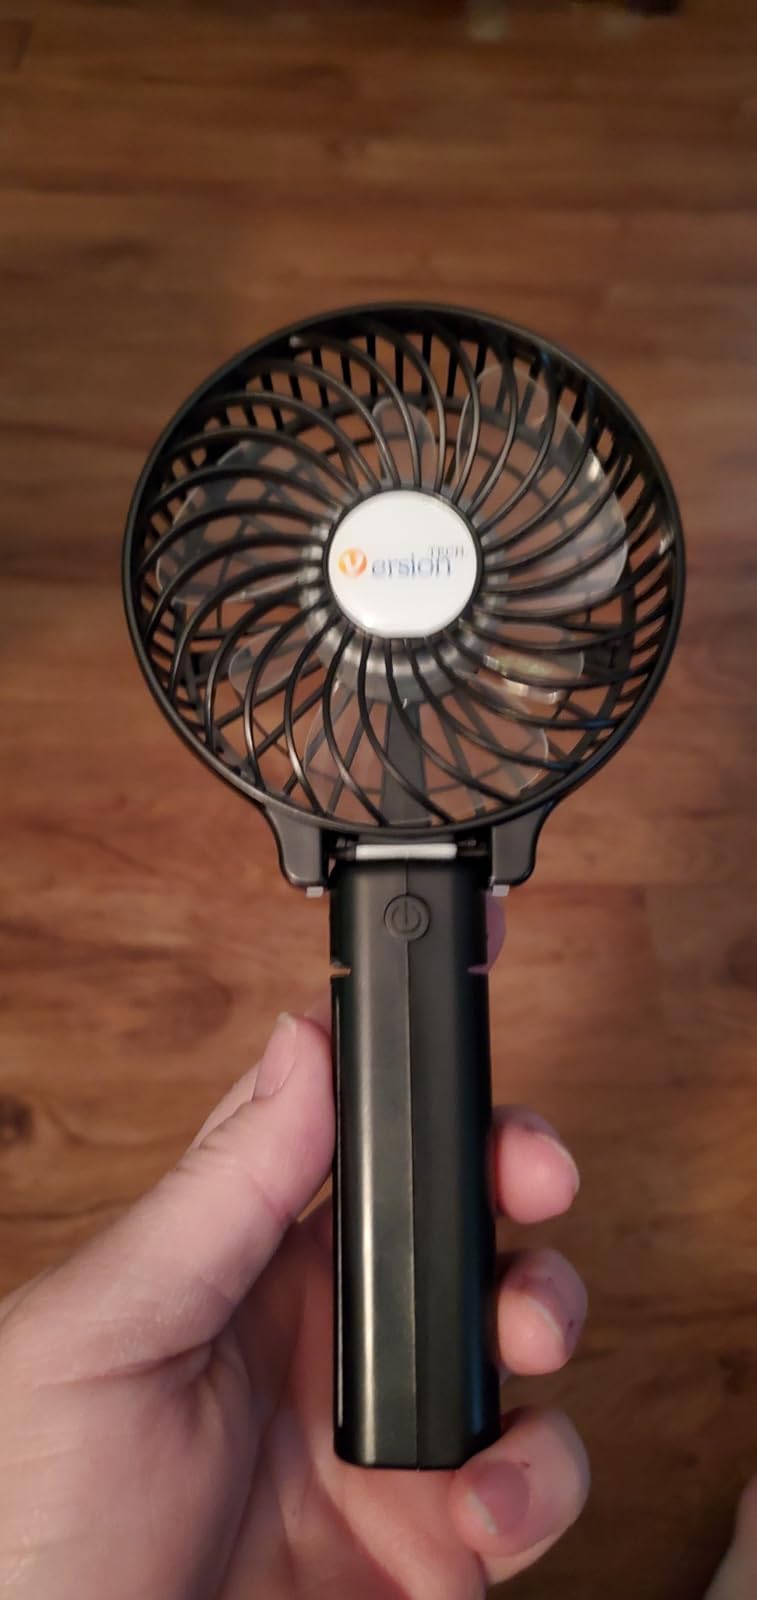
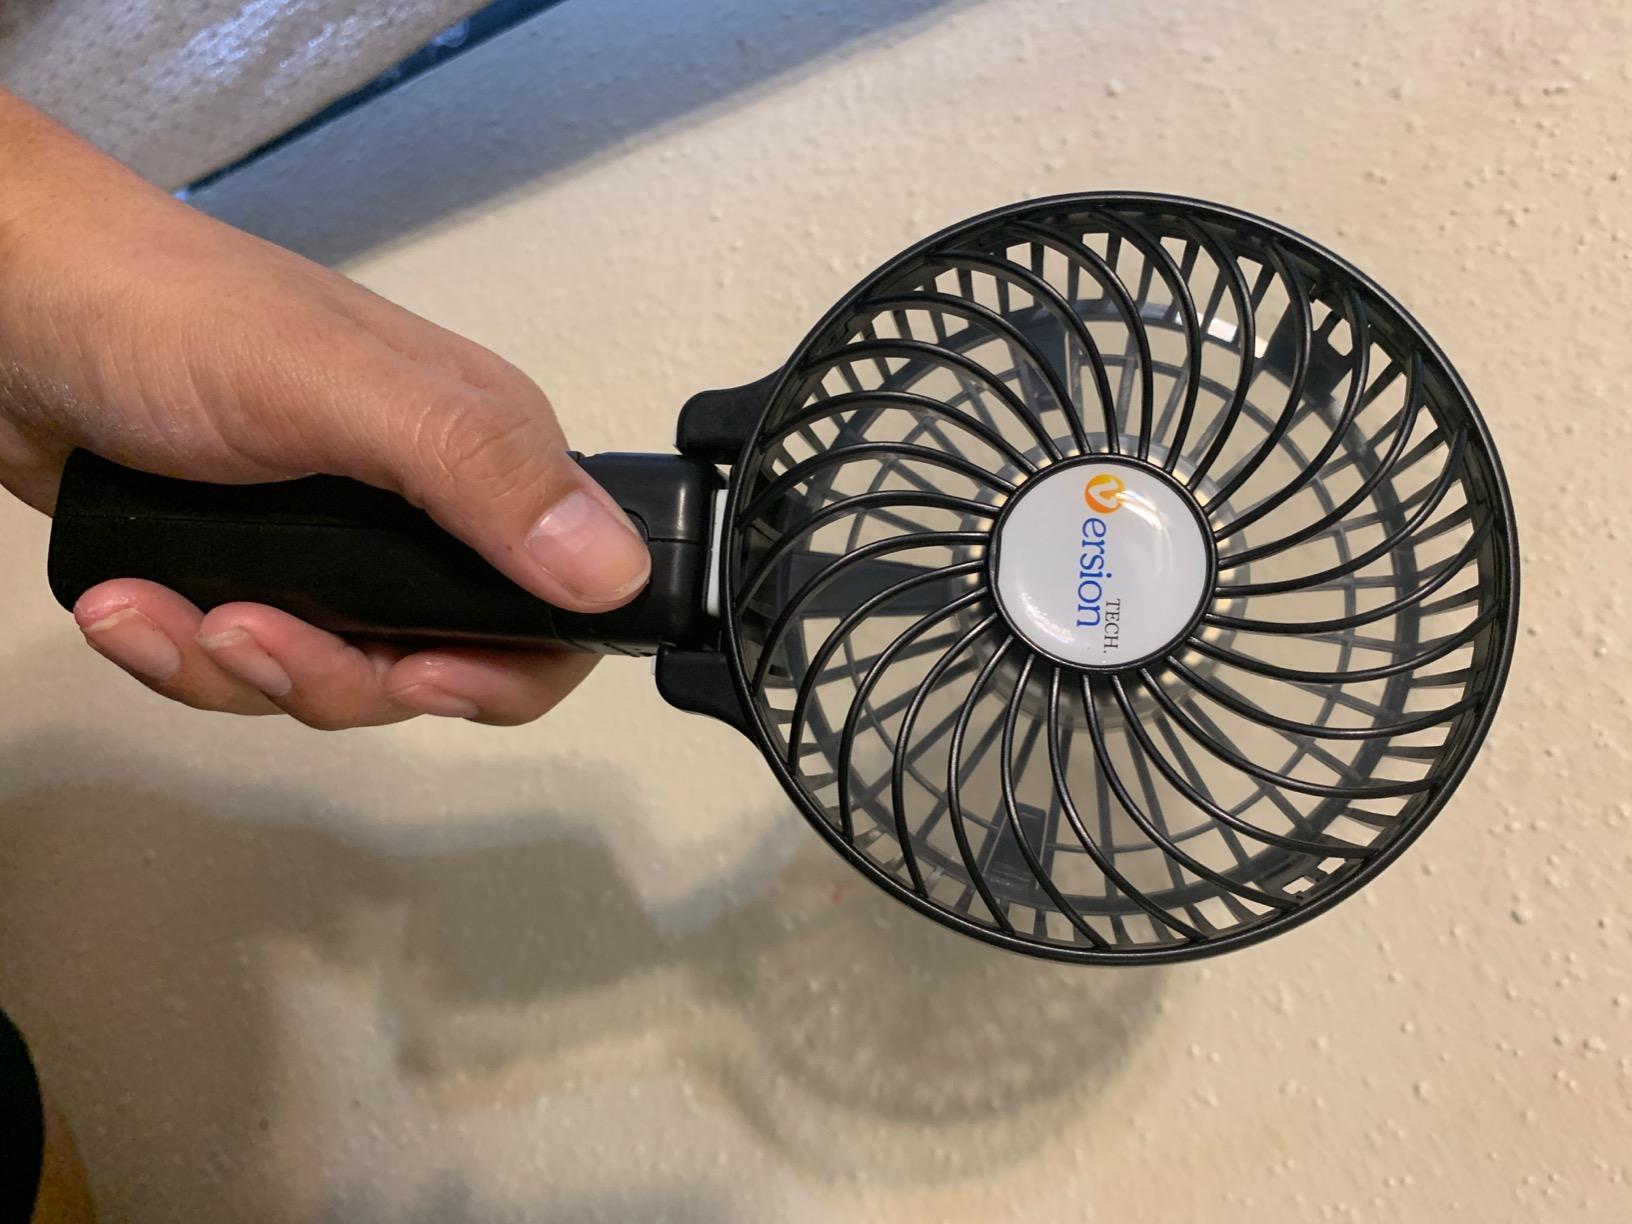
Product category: fan
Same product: yes